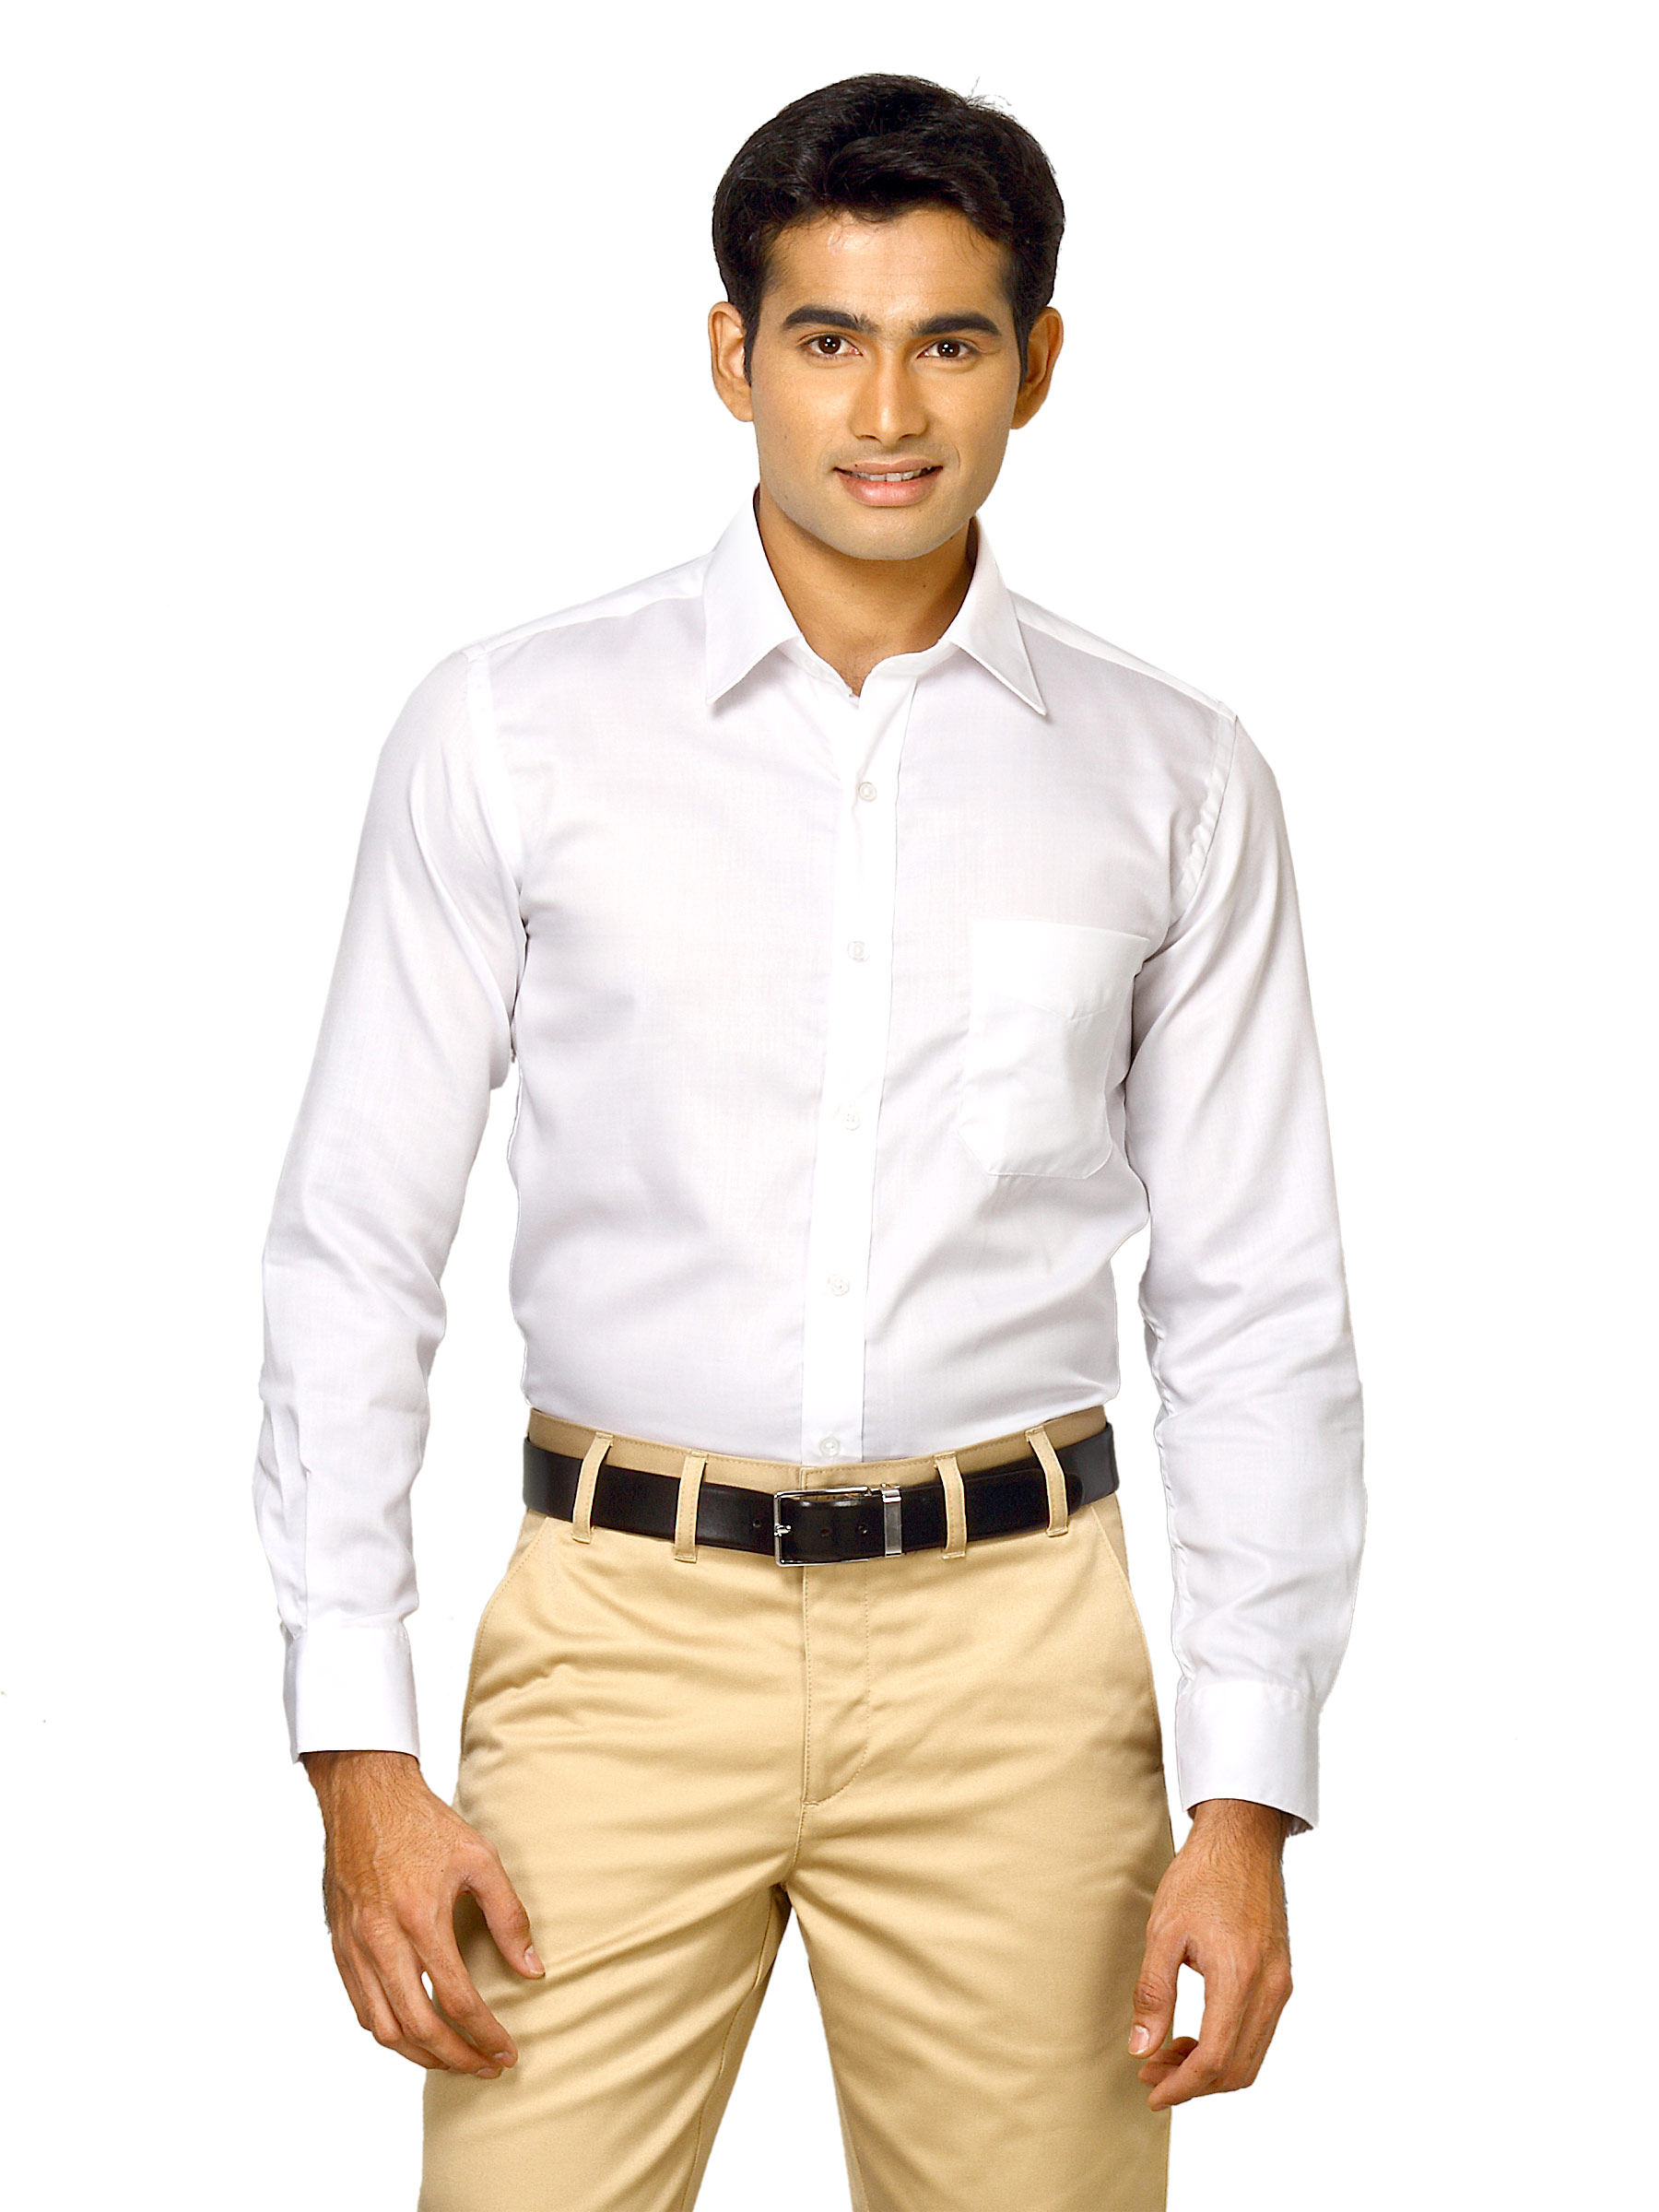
Mark Taylor Men Solid White Shirts
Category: Apparel / Topwear / Shirts
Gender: Men
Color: White
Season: Fall 2011
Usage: Formal